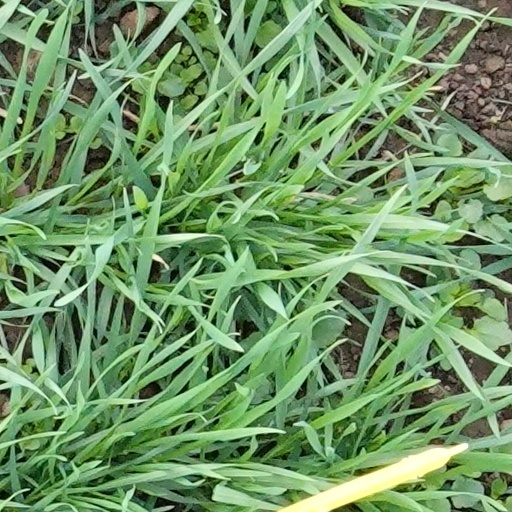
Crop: wheat